Vitali Klitschko

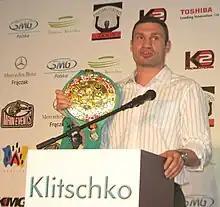
Klitschko with the WBC title in 2011

As an amateur, Klitschko won the super-heavyweight championship at the first World Military Games in Italy in 1995. In the same year he won a silver medal at the World Championships in Berlin, Germany, where he was defeated by Russia's Alexei Lezin in the final. In his autobiography, published in Germany in 2004, the boxer revealed that he tested positive for a banned steroid in 1996. He attributed the presence of the drug to treatment of a leg injury, but was dismissed from the Ukrainian boxing team and missed the Atlanta Olympics. His brother Wladimir moved up from heavyweight to super heavyweight to take his place in the squad and won the Olympic gold medal. His amateur record was 195–15 with 80 knockouts.